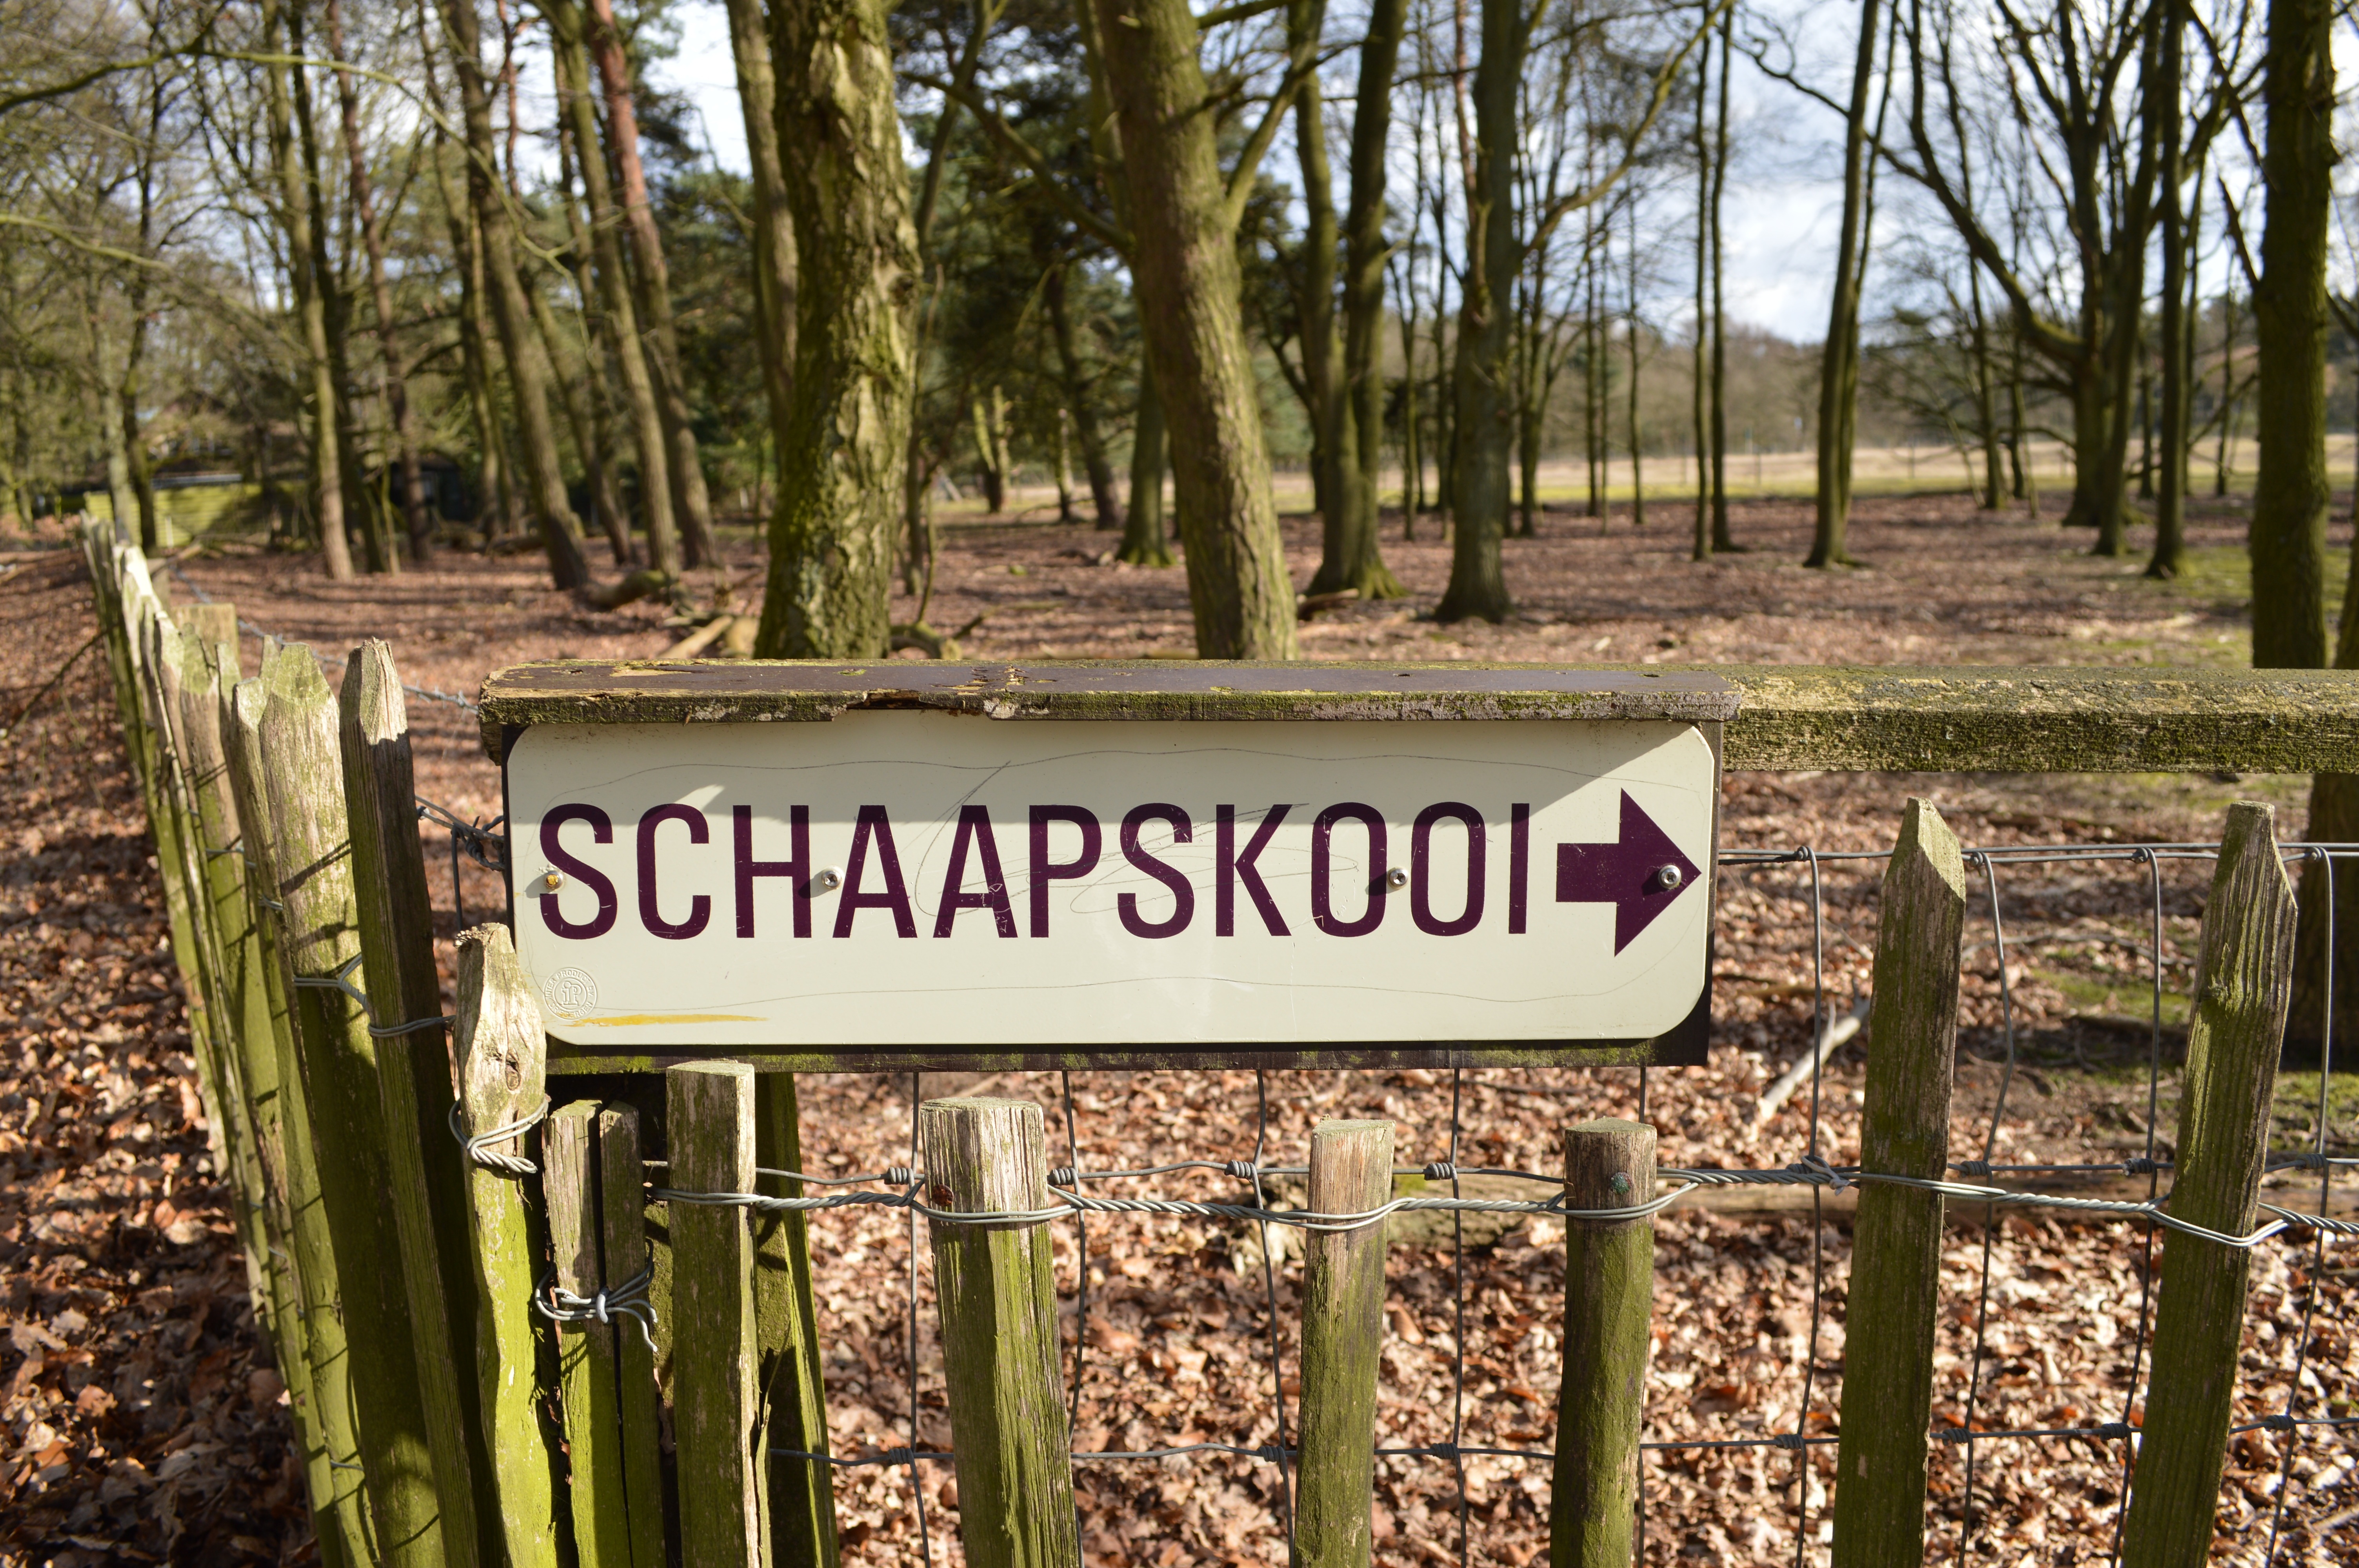
landscape, tree, nature, forest, hiking, trail, farm, sign, sheep, autumn, park, cemetery, agriculture, garden, trees, branches, woodland, habitat, parks, rural area, natural environment